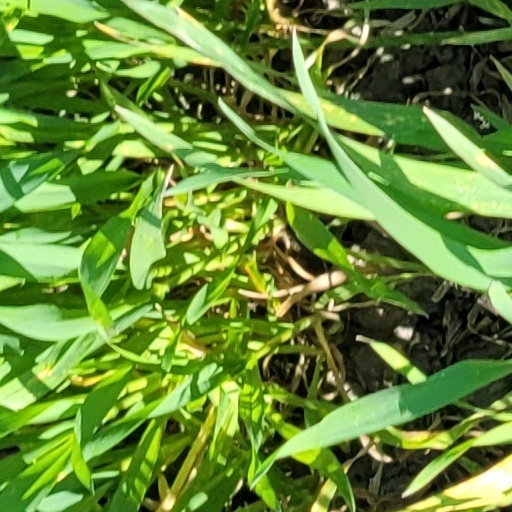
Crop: wheat